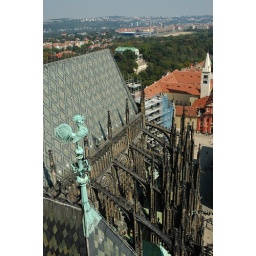
Taken from the top of the tower in the castle. There were chickens on all four corners of the tower.